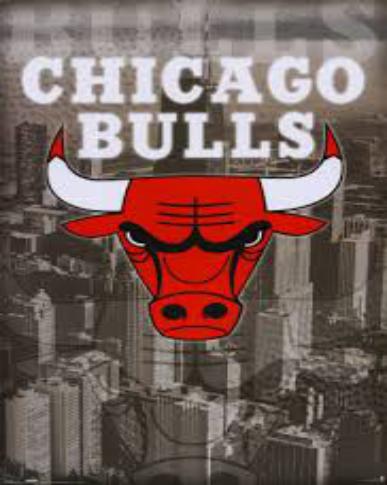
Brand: Chicago
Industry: Others